Geography of Bhutan

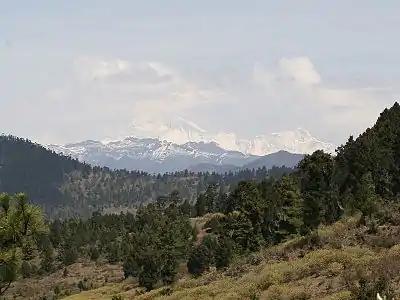
Gangkhar Puensum from Ura La, Bhutan

The Himalaya mountains of Bhutan dominate the north of the country, where peaks can easily reach ; the highest point in Bhutan is Gangkhar Puensum, which has the distinction of being the highest unclimbed mountain in the world, at . Weather is extreme in the mountains: the high peaks have perpetual snow, and the lesser mountains and hewn gorges have high winds all year round, making them barren brown wind tunnels in summer, and frozen wastelands in winter. The blizzards generated in the north each winter often drift southward into the central highlands.